Anosy

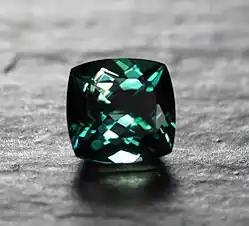
Grandidierite from Tranomaro

Mining has been occurring in Anosy beginning with the export of mica in the early 1900s. Uranothorianite was mined from the 1950s to the mid-1960s, for several years being Madagascar's second-most valuable export. Sapphires were a major export in the early- to mid-1990s. More recently, Rio Tinto subsidiary owned QIT Madagascar Minerals (QMM), owned 80 percent by mining giant Rio Tinto Group and 20 percent by the Malagasy government, has mined and exported 750,000 tons per year of ilmenite, along with 40,000 tons per year of rutile and zircon. There are also major deposits of bauxite which might be developed in the future, and there has been ongoing exploration for uranium and rare earth minerals.